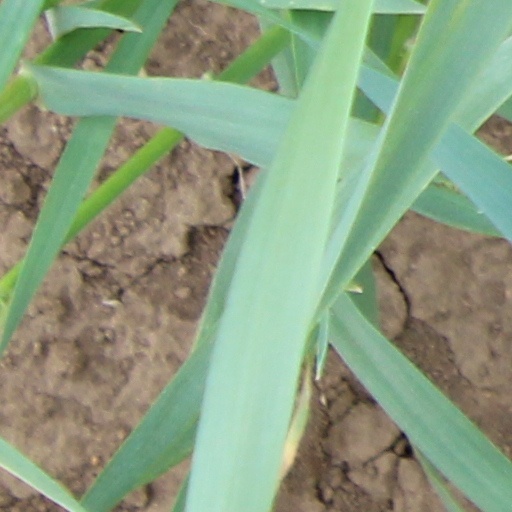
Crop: wheat